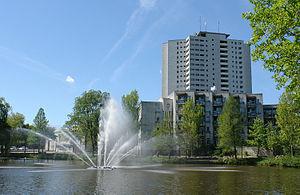
Cet article est une liste partielle des bâtiments conçus par Alvar Aalto.